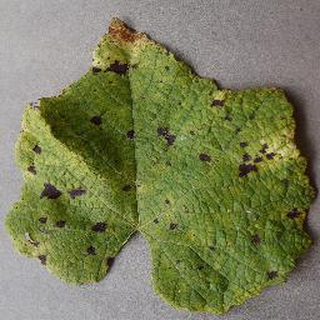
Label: grape_leaf_blight